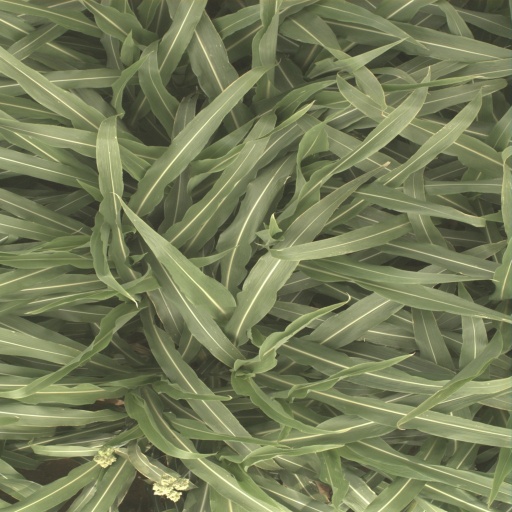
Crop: sorghum